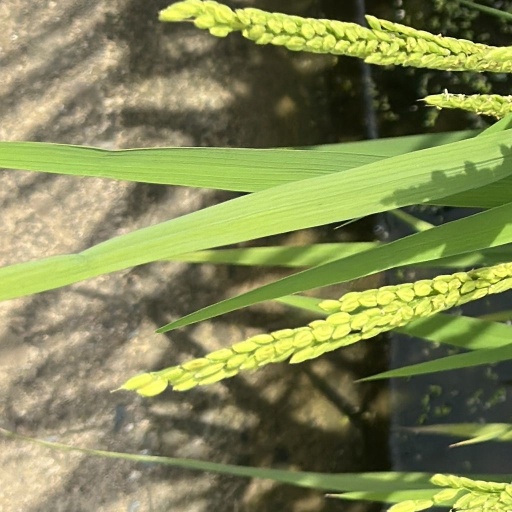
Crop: rice